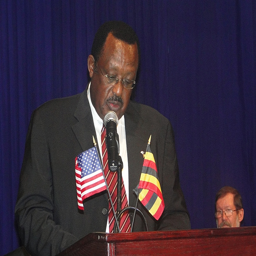
A man standing in front of a microphone at a podium.
Two men looking very bored with their politics.
A man is speaking into a microphone at a podium.
A man speaks with two flags in front of him.
a man in a red tie at a podium a microphone and small flags